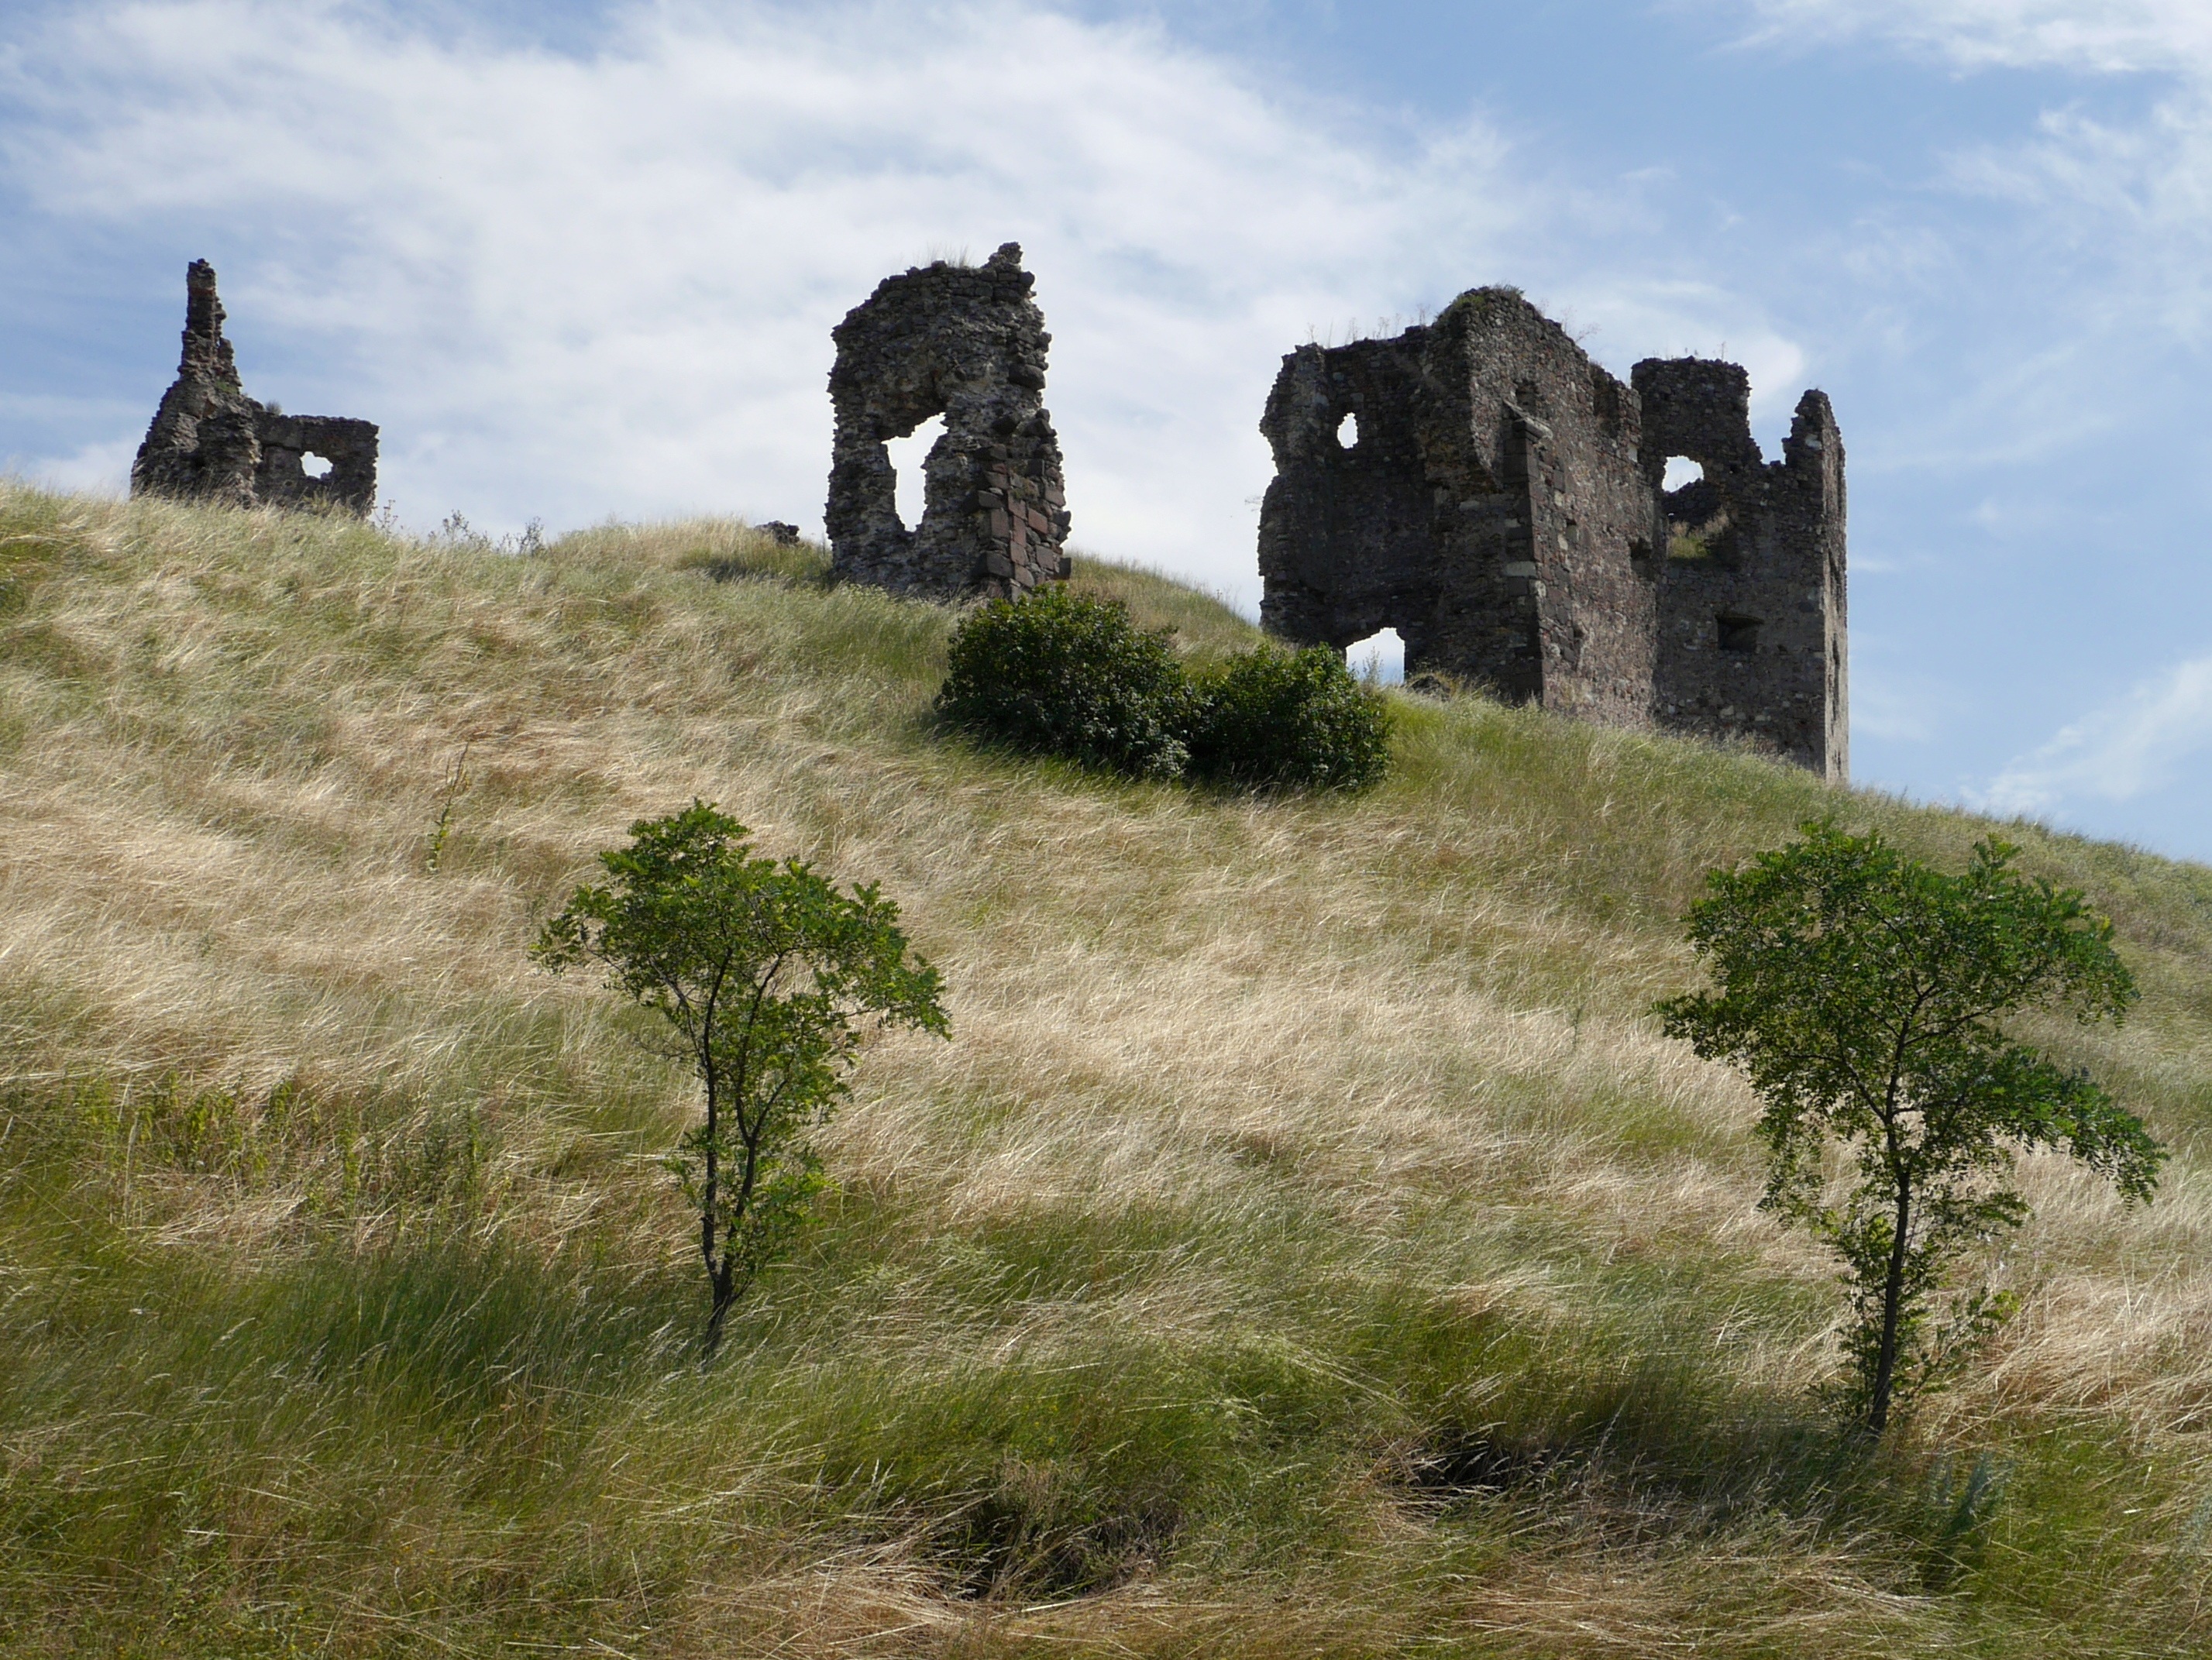
landscape, rock, hill, building, country, castle, fortification, terrain, ruins, monastery, plateau, history, ecosystem, slovakia, rural area, big alum